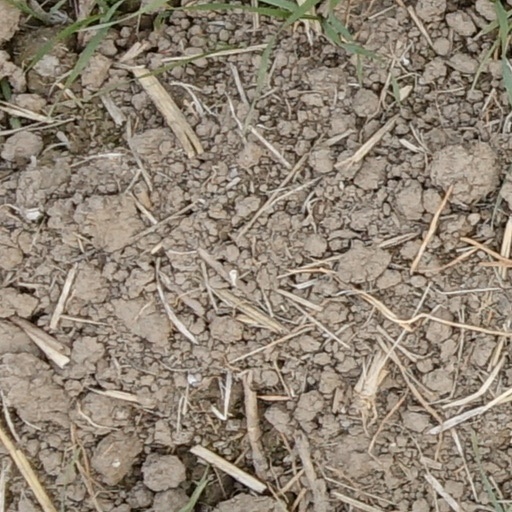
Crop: wheat